South Central Regional Transit District

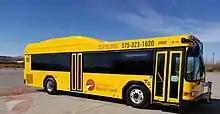

In 2020, SCRTD purchased two hybrid-electric Gillig buses to service the Yellow Line. These buses are the first hybrid-electric buses to be implemented in Southern New Mexico. They are quiet, reliable, and fuel-efficient buses that provide many benefits. Some of the benefits of hybrid-electric buses are that they significantly reduce carbon emissions, reduce fuel consumption by around 33%, and they require less maintenance. They are also equally reliable as traditional buses, but have the added benefit of a smoother, quieter ride.